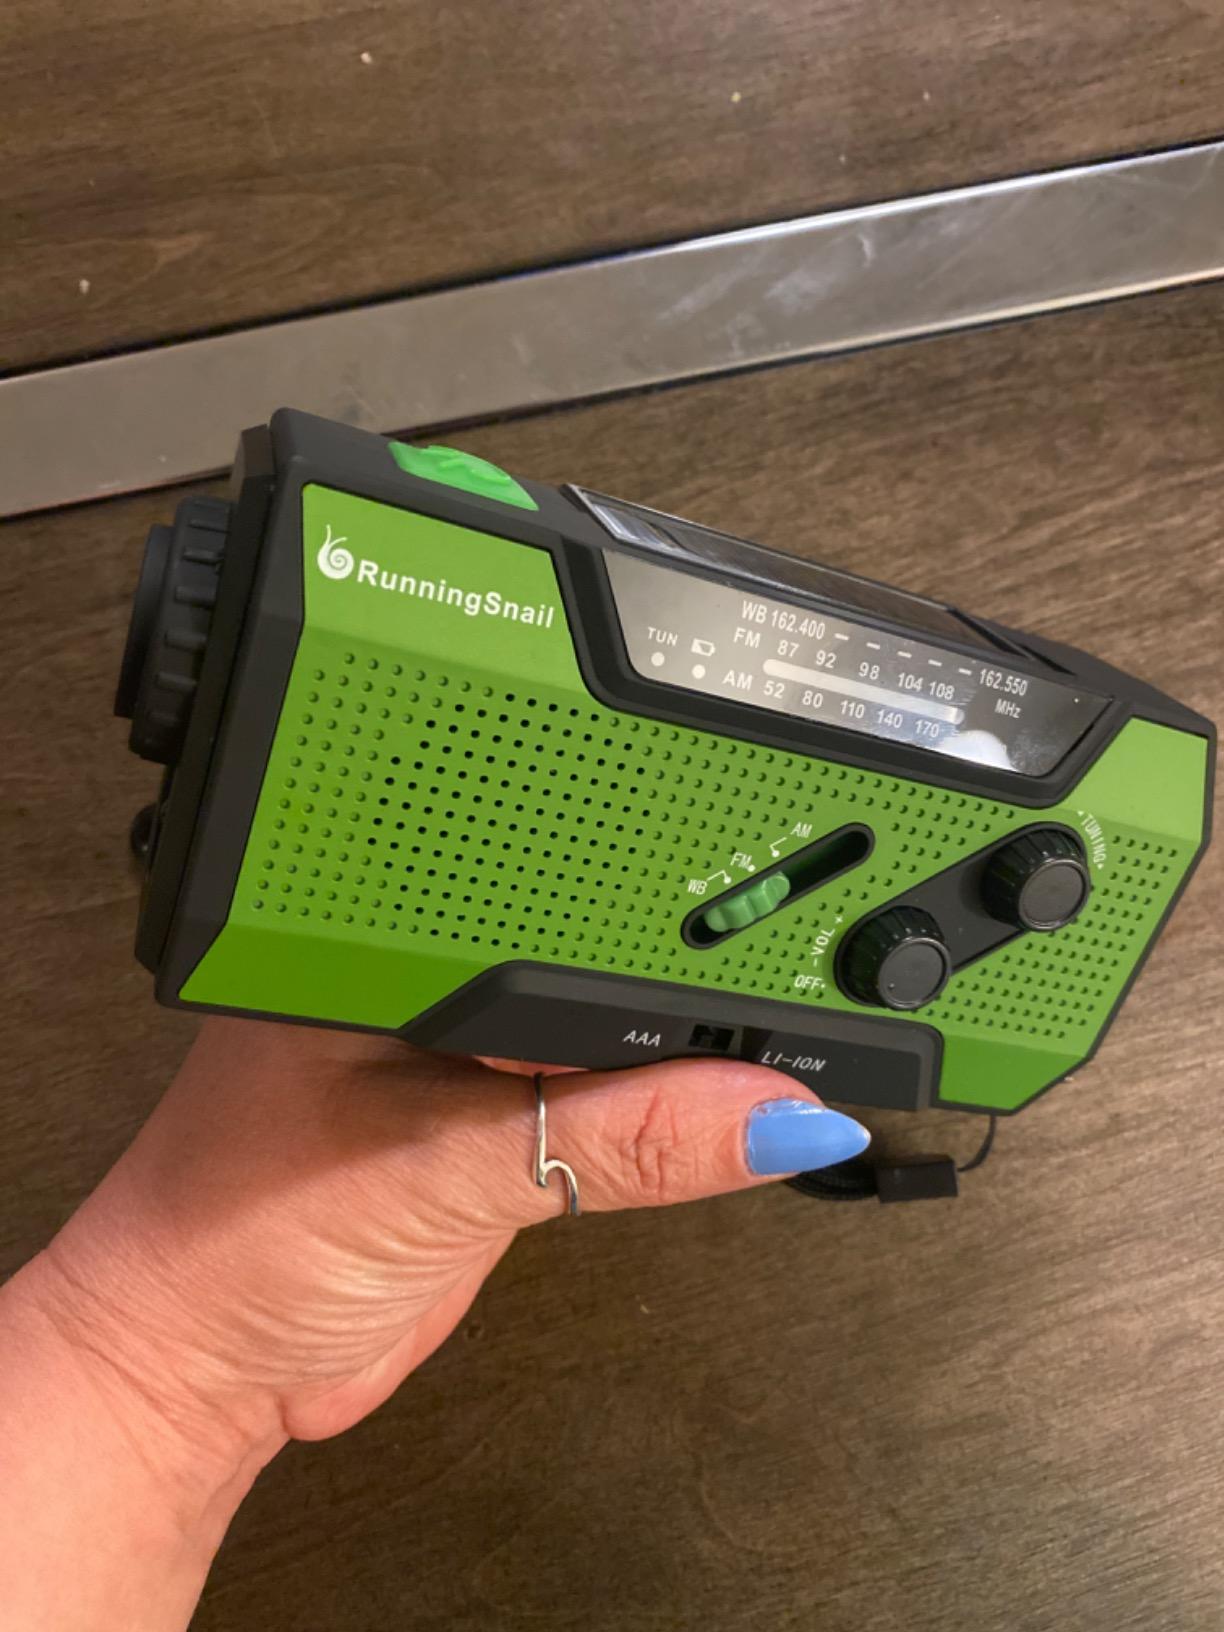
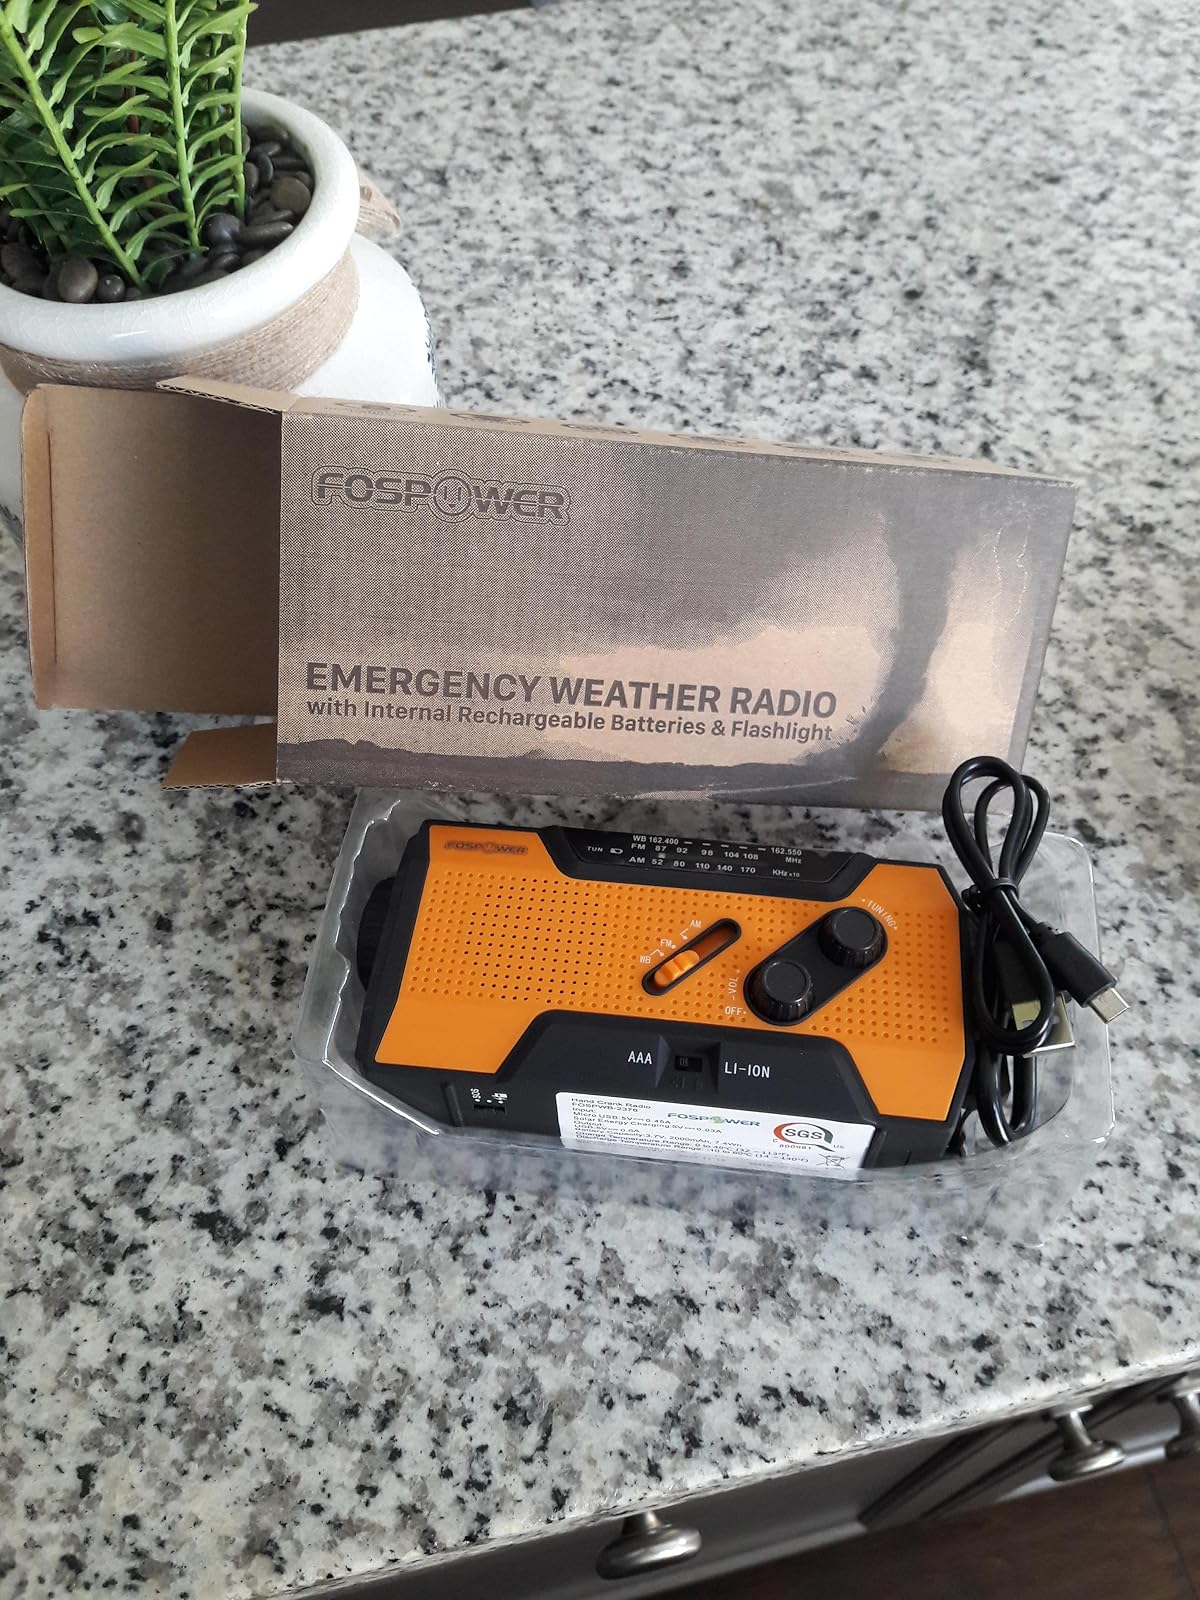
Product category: radio
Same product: no